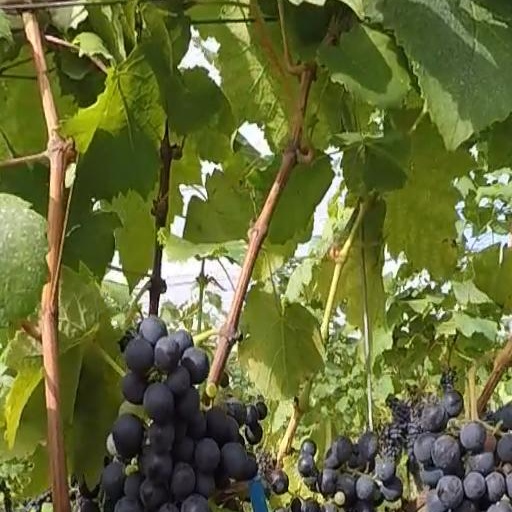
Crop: grape